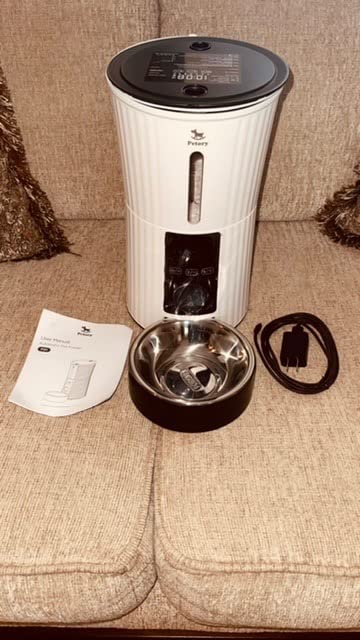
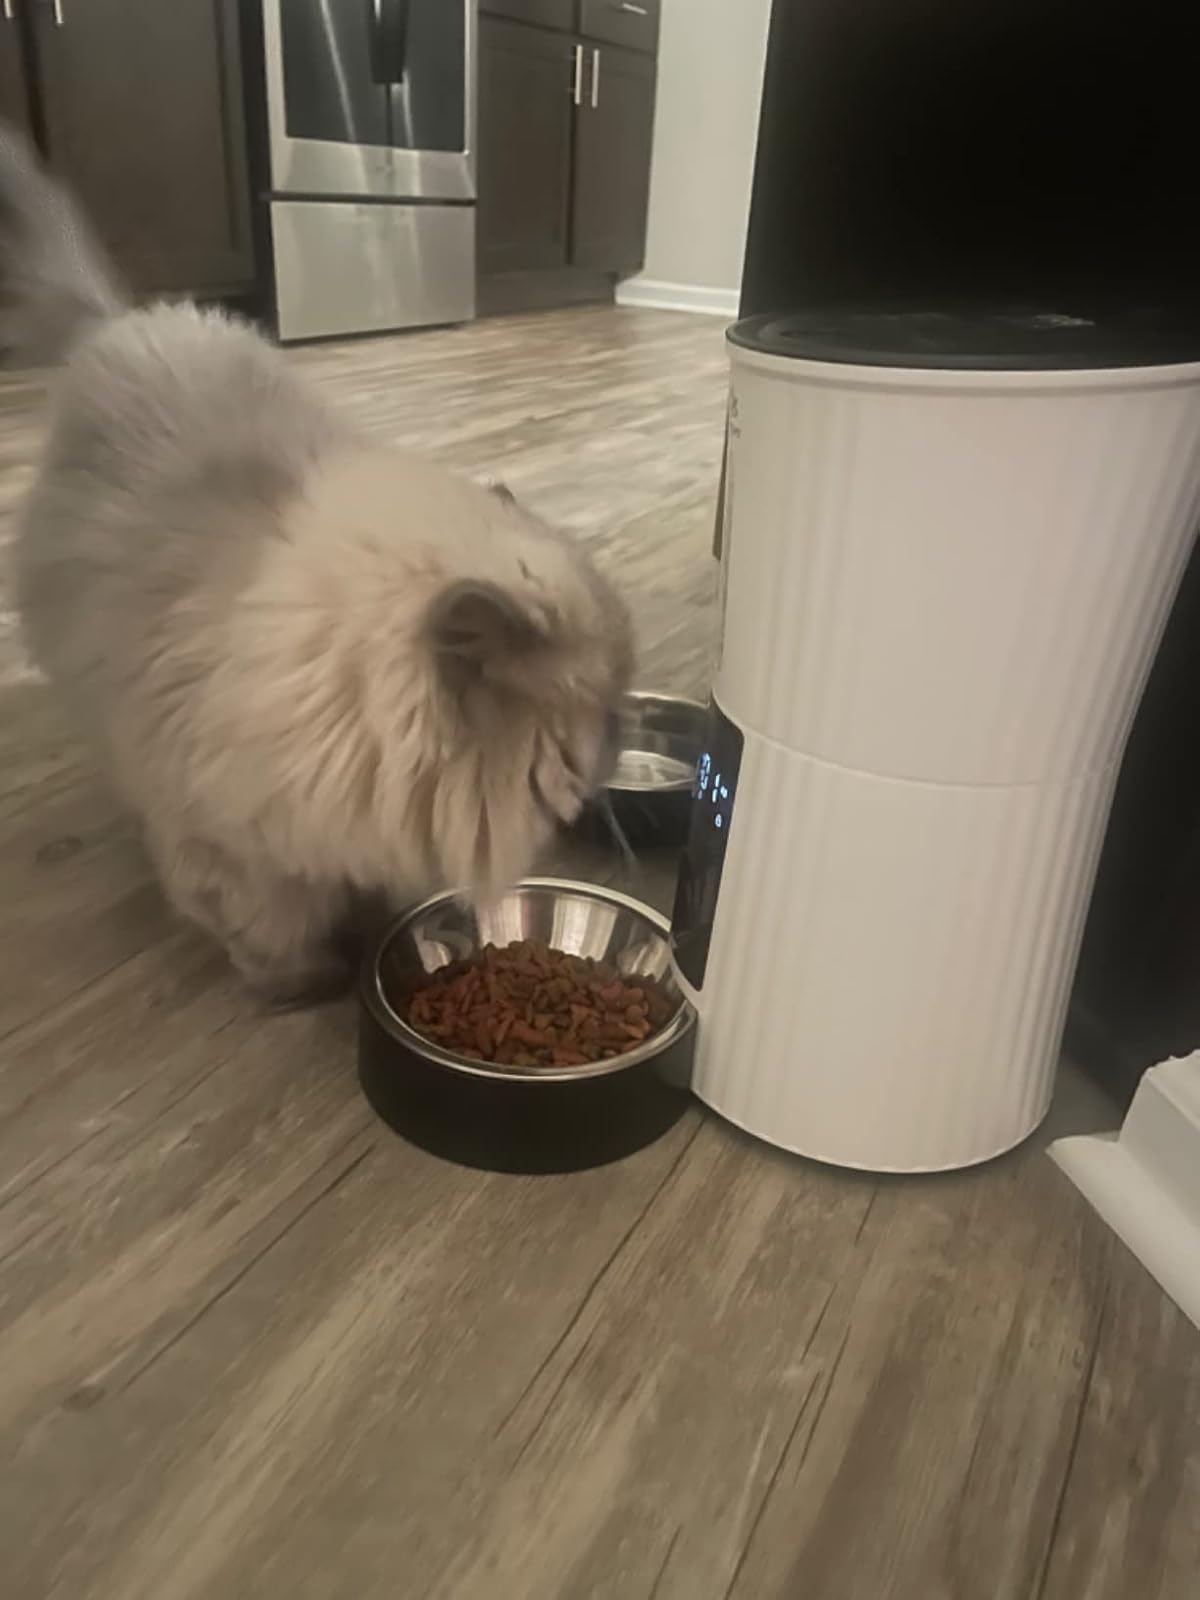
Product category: items_feeder
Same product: yes